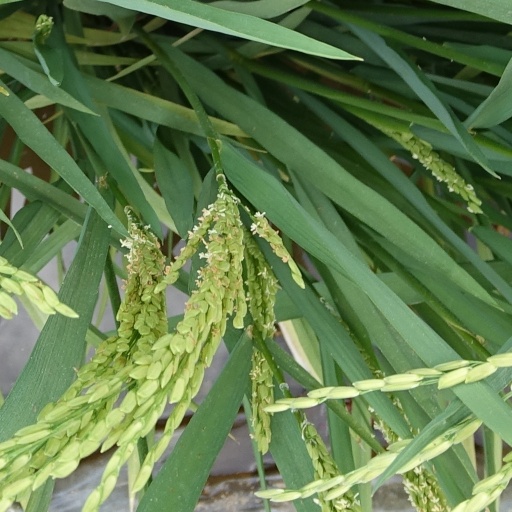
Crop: rice